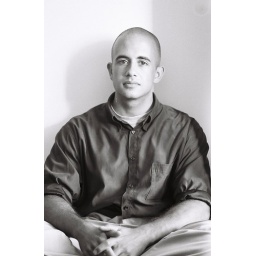
Because sitting cross legged against the wall is serious business...